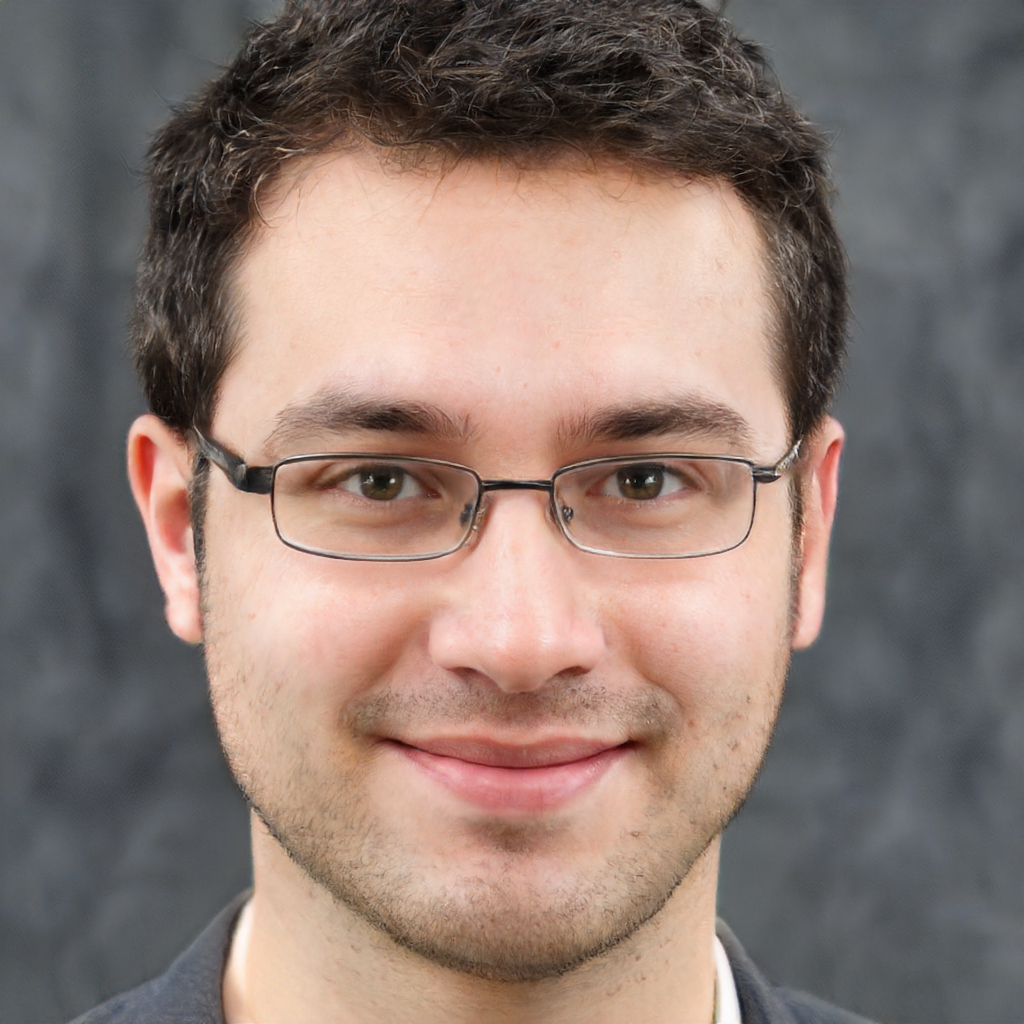
Gender: Male